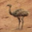
Label: bird